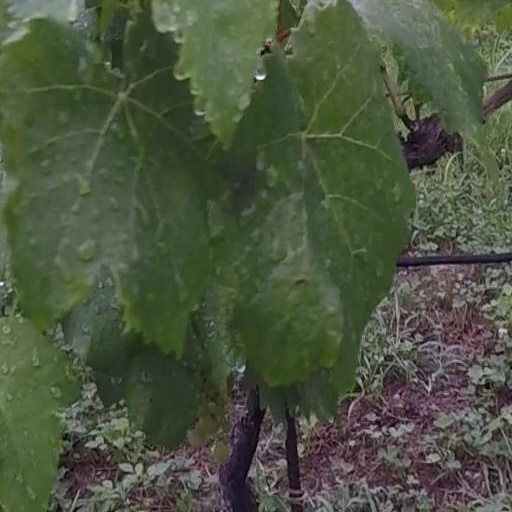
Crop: grape